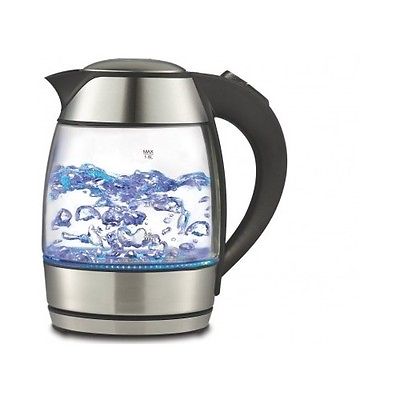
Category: kettle